Fredericksburg Memorial Library

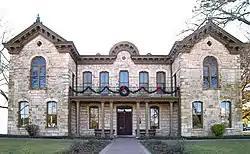
Fredericksburg Memorial Library

The Pioneer Memorial Library is located at 115 W. Main Street, Fredericksburg, Gillespie County, in the U.S. state of Texas. Designed by Alfred Giles, it was built in 1882 to replace the original 1855 courthouse, and was later superseded by the current 1939 courthouse designed by Edward Stein.